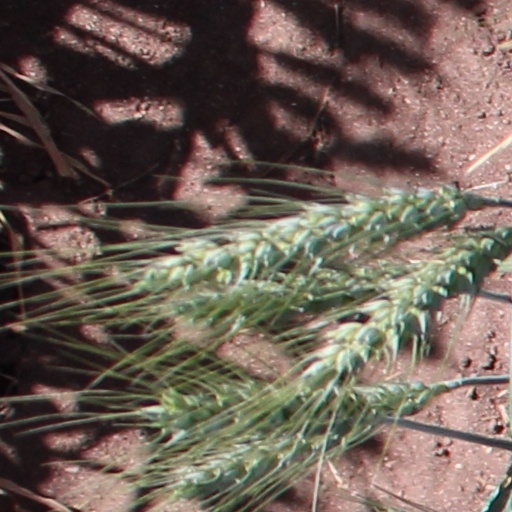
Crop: wheat